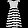
Label: Dress